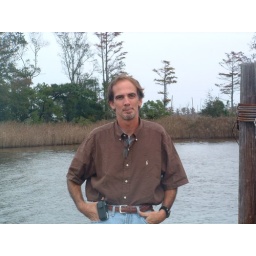
Me looking cool in my new brown Polo shirt on the pier at the Alligator river